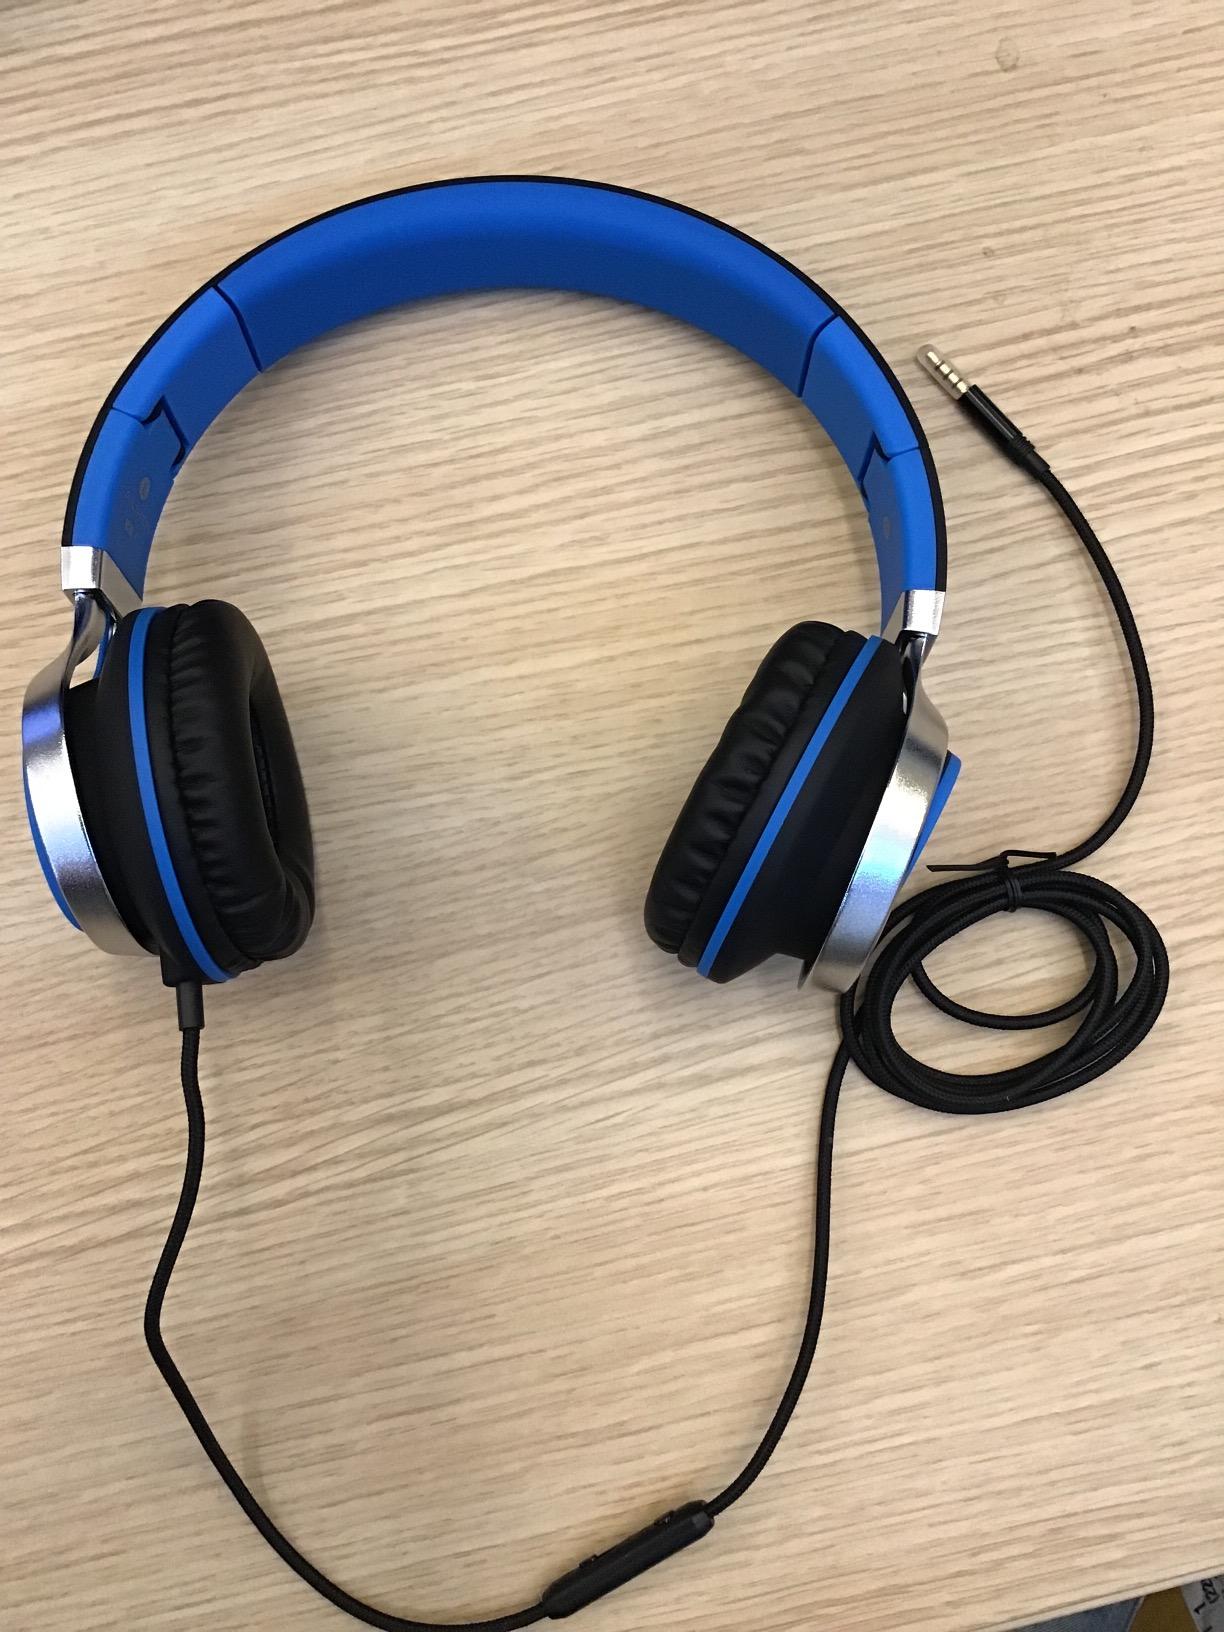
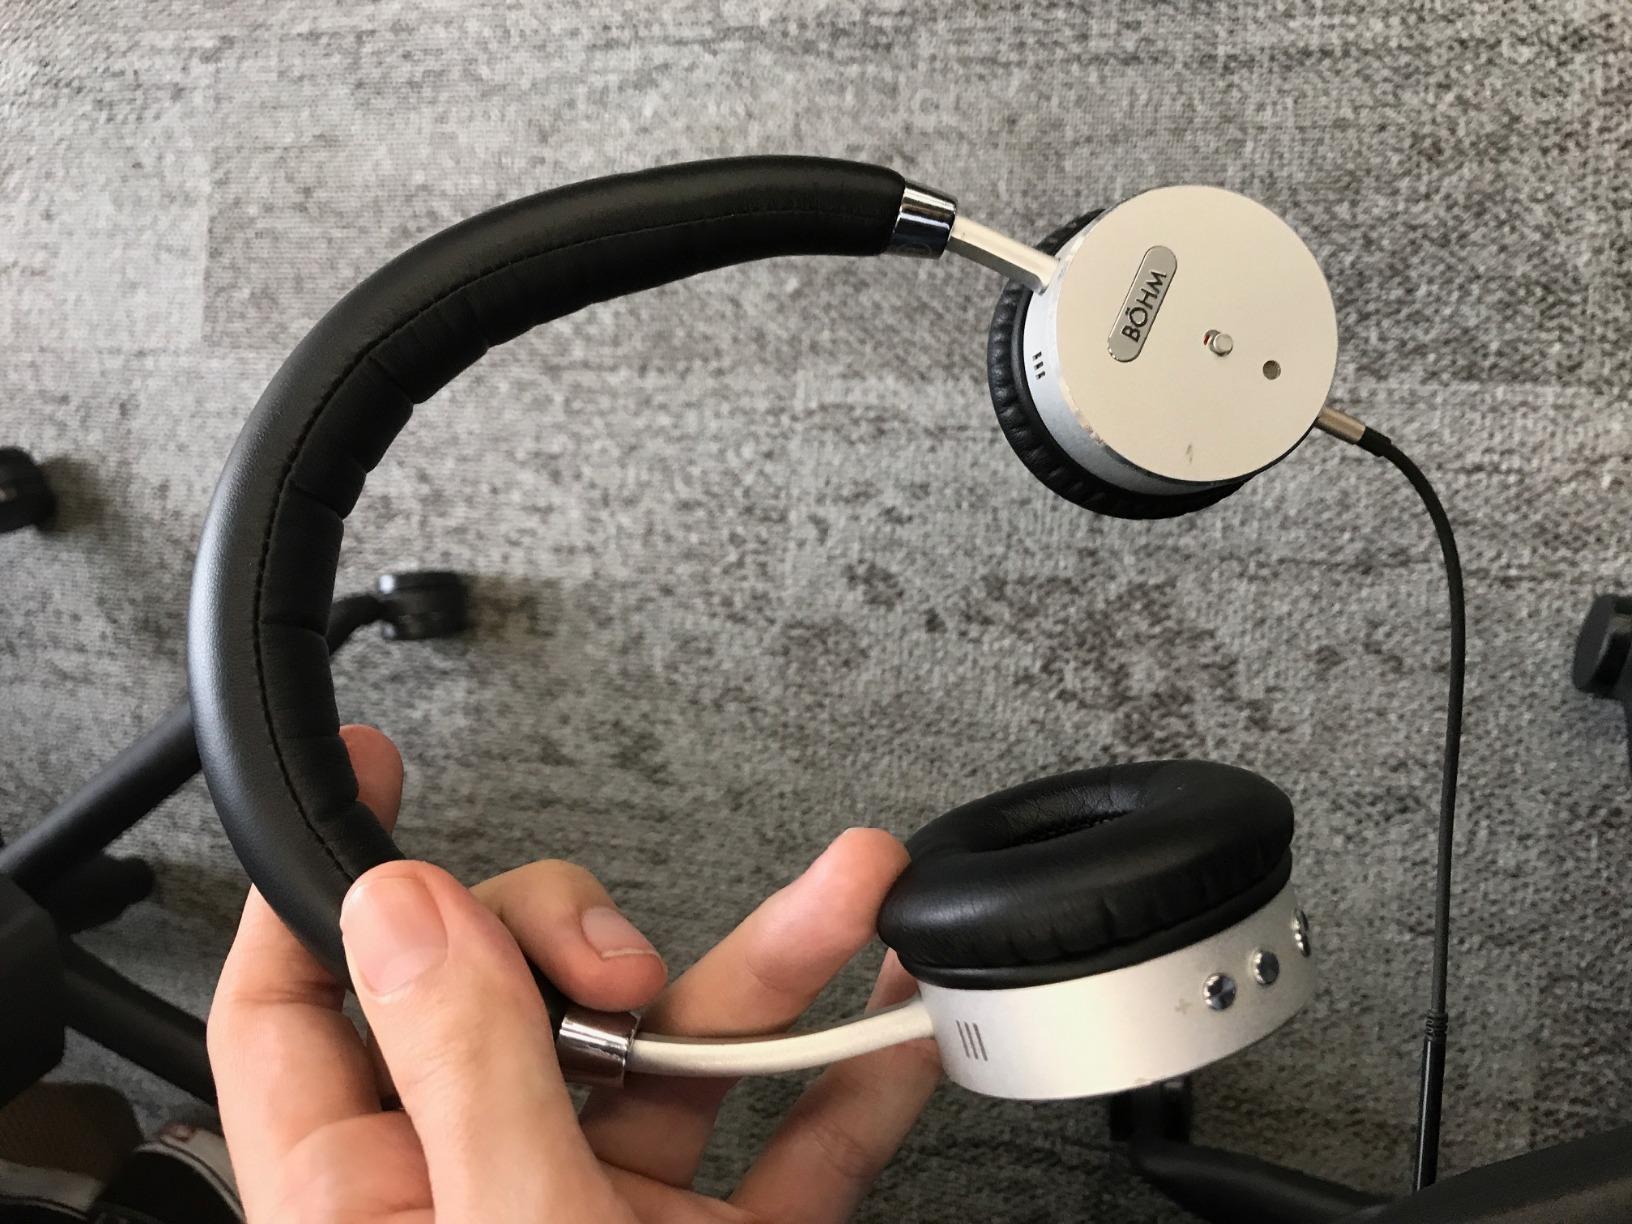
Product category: headphones
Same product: no